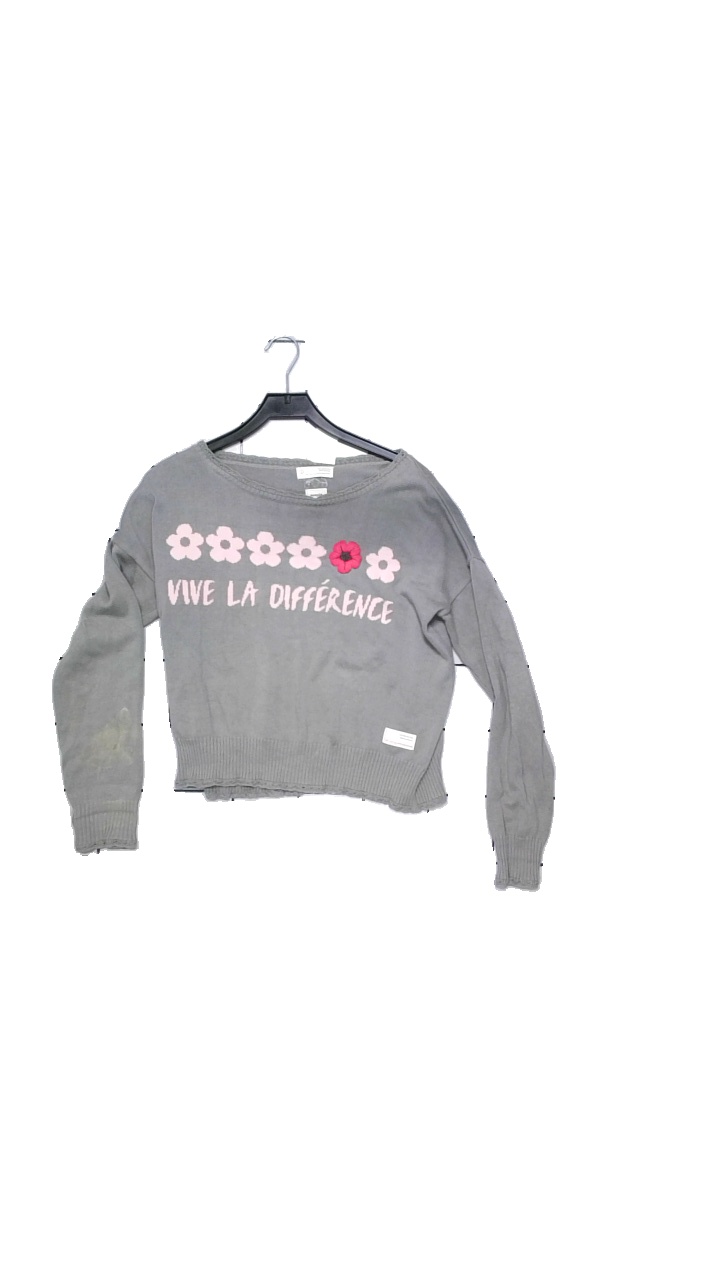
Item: Sweater (Ladies)
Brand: Odd Molly
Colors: Green, Pink
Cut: Regular, Loose
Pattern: Embroidered
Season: All
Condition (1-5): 4
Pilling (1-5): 3
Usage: Reuse
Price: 150-250